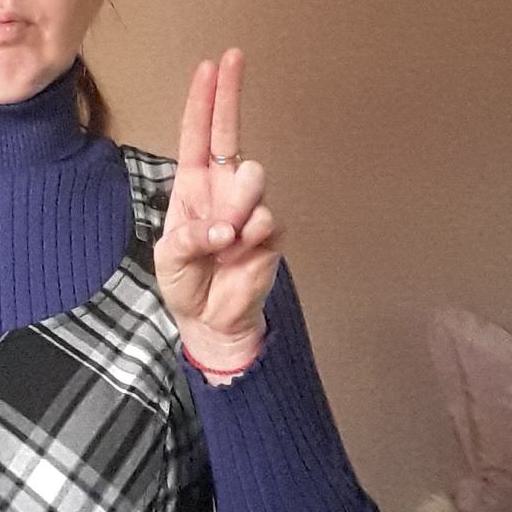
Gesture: two_up